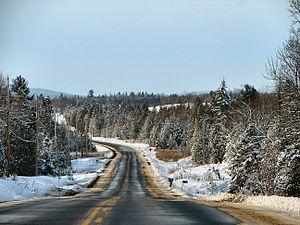
La route 132 est une route provinciale de l'Ontario, située dans le sud-est de la province de l'Ontario, dans le comté de Renfrew. Elle possède une longueur de 30 kilomètres.